Aghadoe Cathedral

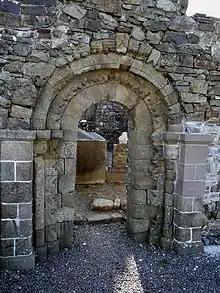
Western dooryway of the cathedral with Romanesque carvings

In the middle of the twelfth century Amhlaoibh Mór Ó Donoghue, the leader of the Ó Donoghue—the new rulers of Eóganacht Locha Léin, had a new church building, later called the "Great Church," constructed in the Romanesque style and dedicated to the Holy Trinity. The new structure, completed in 1158, incorporated part of the old stone building in its northwest section and makes up the western section of the extant remains. When Amhlaoibh Mór Ó Donoghue was killed, his body was carried to Aghadoe and interred in the church. The final addition to the church was constructed in the twelfth century. The addition served as a chancel or choir, and was later separated from the rest of the church by a wall.